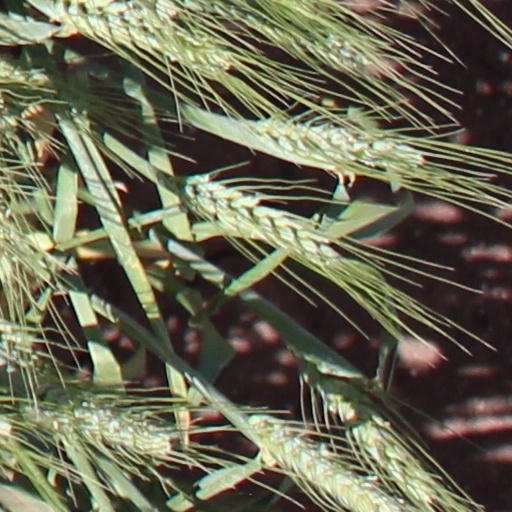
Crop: wheat